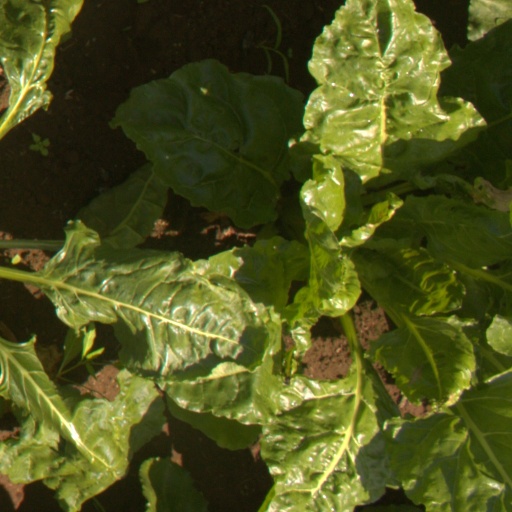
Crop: sugar beet